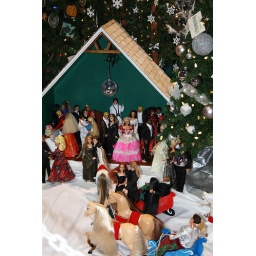
Barbie parties under the tree.  Skippers are putting the Kelly collection to bed in the doll house next door.